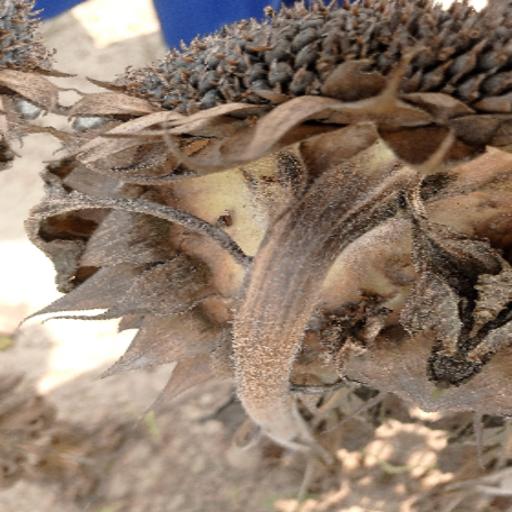
Label: Gray_mold